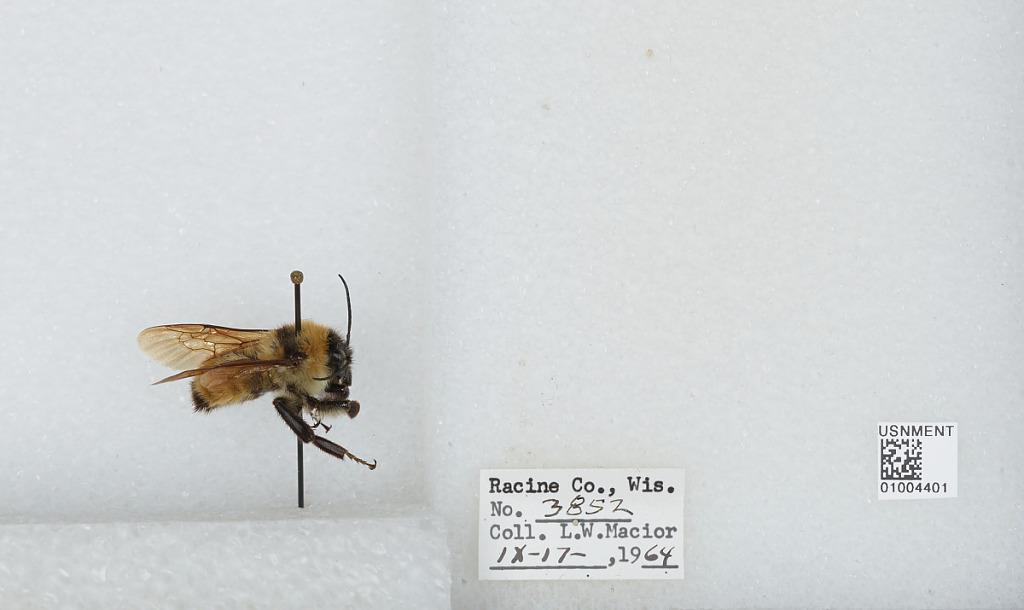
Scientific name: Bombus (Fervidobombus) fervidus fervidus (Fabricius)
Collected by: L. Macior
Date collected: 1964-9-17
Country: United States
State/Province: Wisconsin
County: Racine
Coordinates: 42.78, -87.76